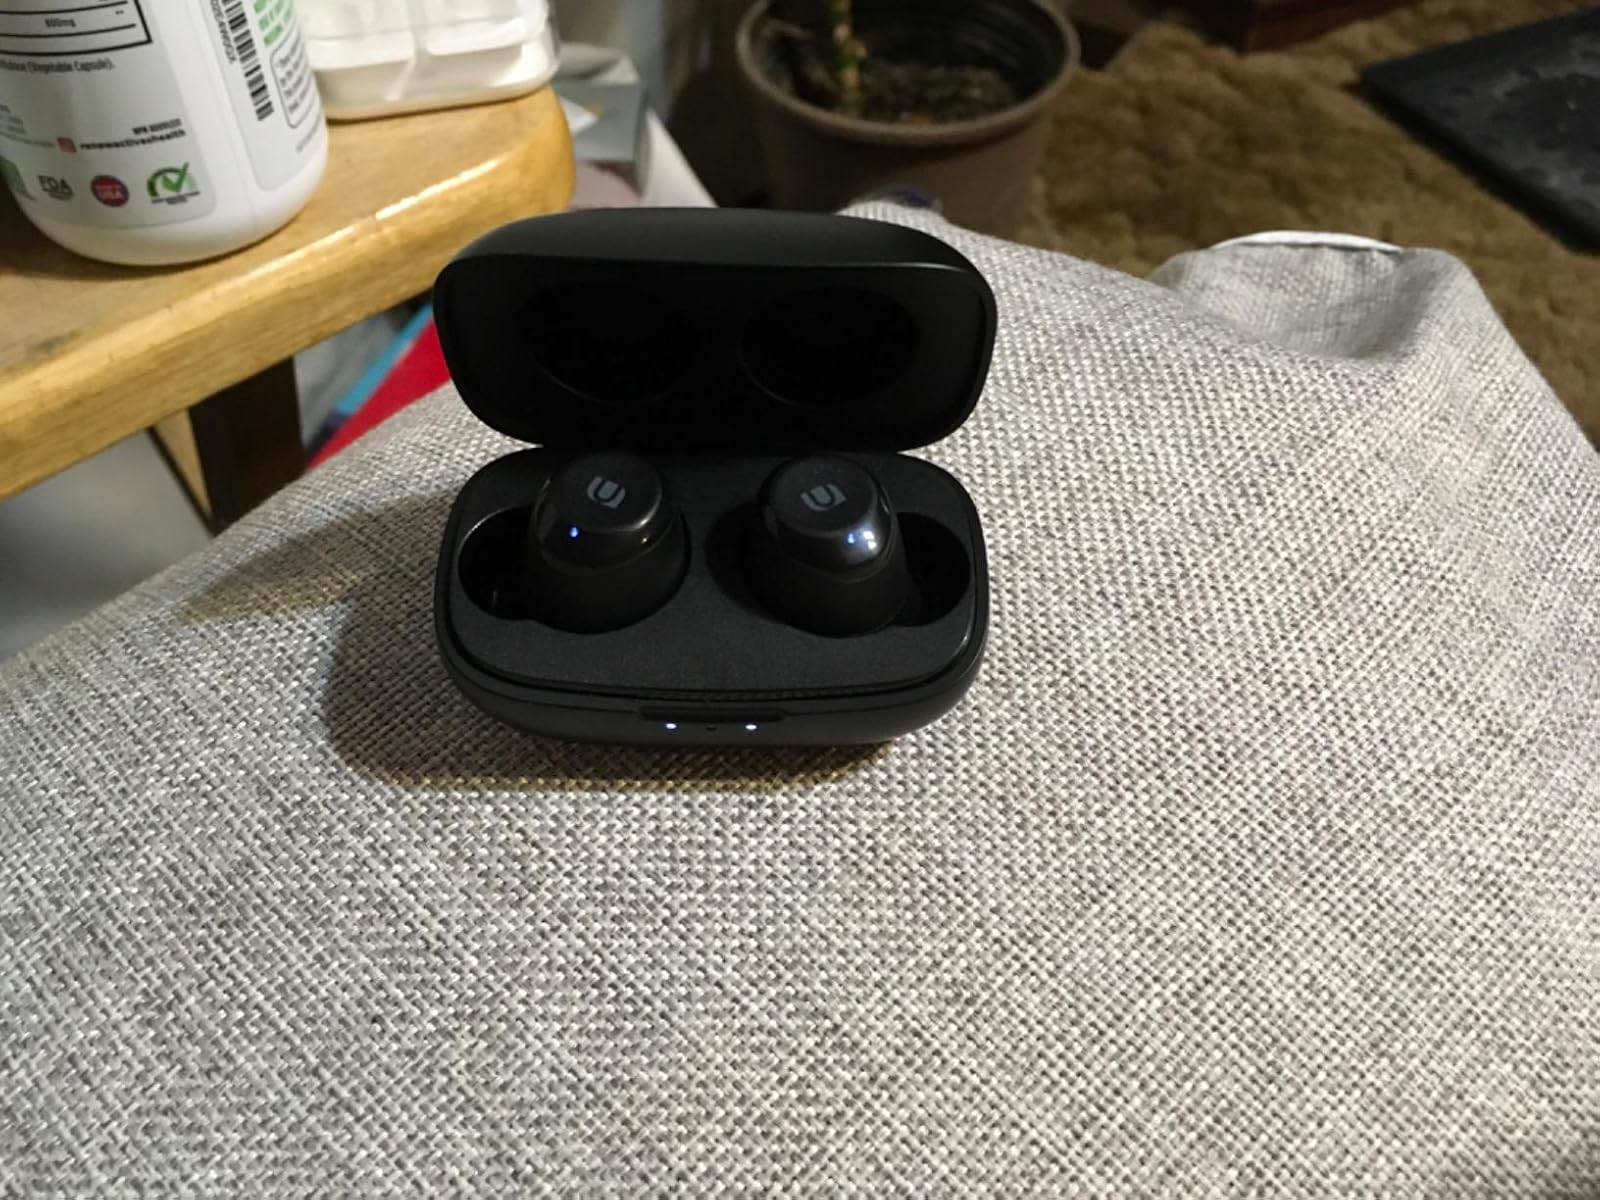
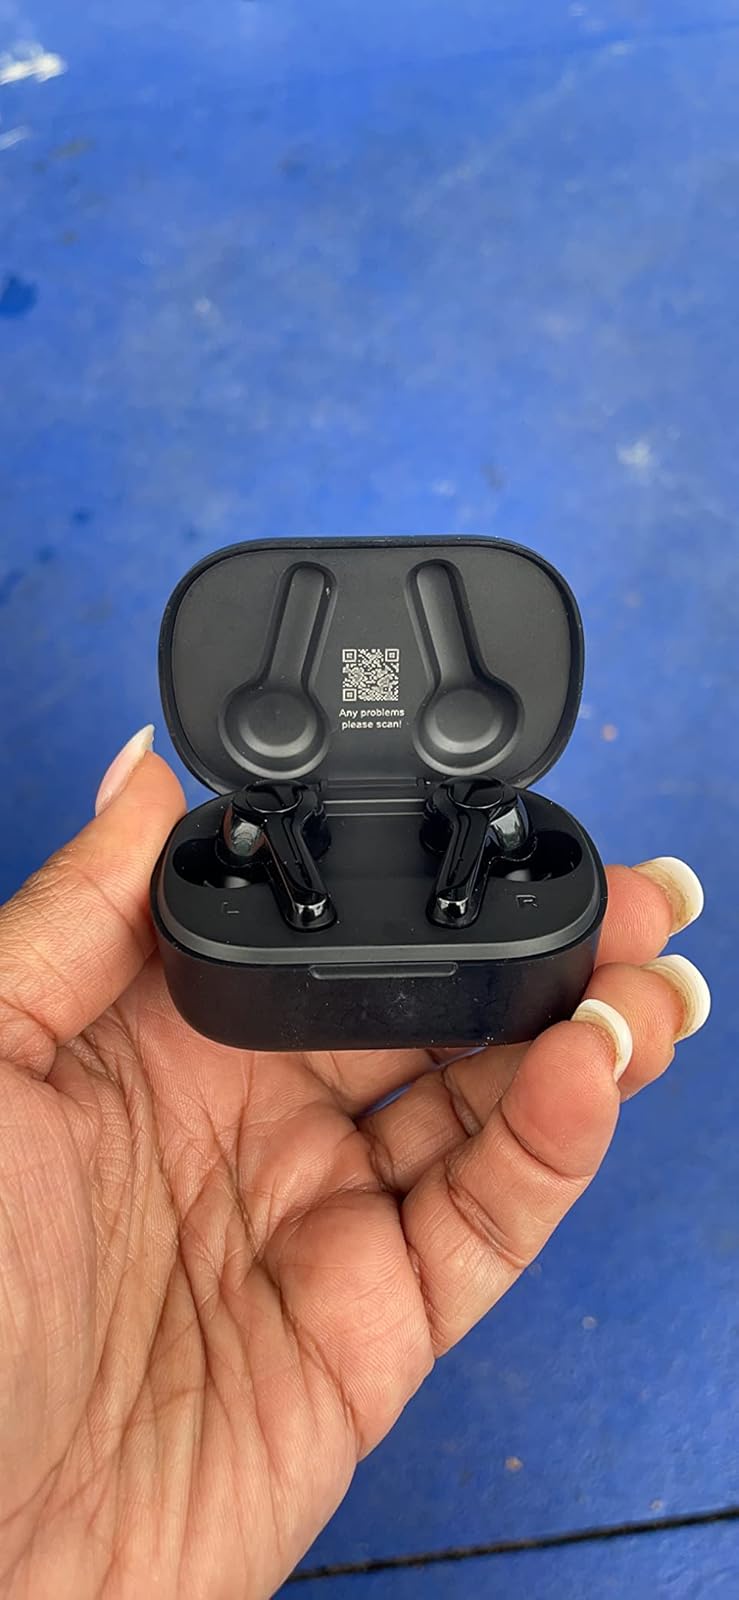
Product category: earbuds
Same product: no